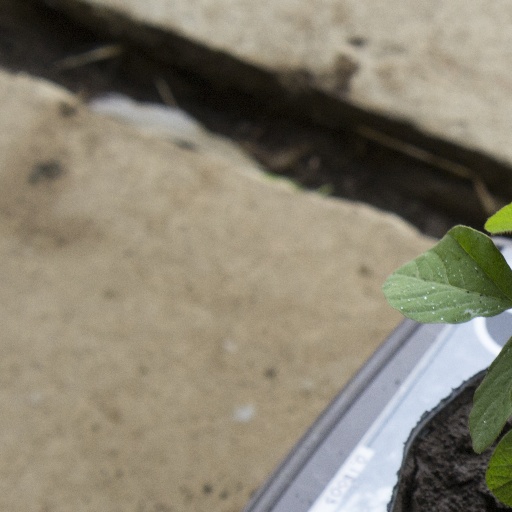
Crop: soybean